Ainsley Hayes

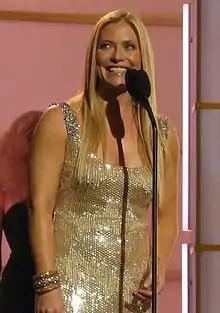
Emily Procter's peculiar outfit forced her to re-audition for the role of Ainsley Hayes before getting the part.

Ainsley Hayes first appears in "The West Wing" second season, in the 2000 episode "In This White House". Emily Procter, then a struggling actress in a Beverly Hills apartment, read for the role. She later told "Empire" magazine that she had driven a run-down car to the audition. She also recalled that her "strange, pulled-together outfit", which included purple pants, caused her to have to come back and repeat the audition.